North Country Trail by state

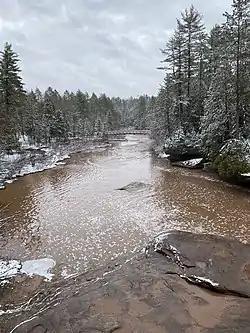
Trail bridge crossing the Baltimore River in the Upper Peninsula of Michigan

After leaving the state park, the NCT continues to the east through undeveloped areas of Marquette County and then enters McCormick Wilderness. Next is a walk through two segments of Gwinn Forest Management Unit, including about within sight of Lake Superior. The trail then heads southeast and walks through Marquette for a considerable distance, mostly through parklands along the city's lakefront. After leaving the city, the trail heads east through rural areas within sight of the lakeshore and visits some more discontiguous segments of Gwinn Forest Management Unit. The NCT then turns southeast to Laughing Whitefish Falls State Park, and then hikes about through Hiawatha National Forest. The NCT then walks through Munising and encounters Lake Superior yet again, this time following the lake for more than through Pictured Rocks National Seashore. The trail then passes through Grand Marais and continues through undeveloped areas in Alger County. The trail walks alongside Lake Superior for about again in Shingleton and Newberry Forest Management Units.